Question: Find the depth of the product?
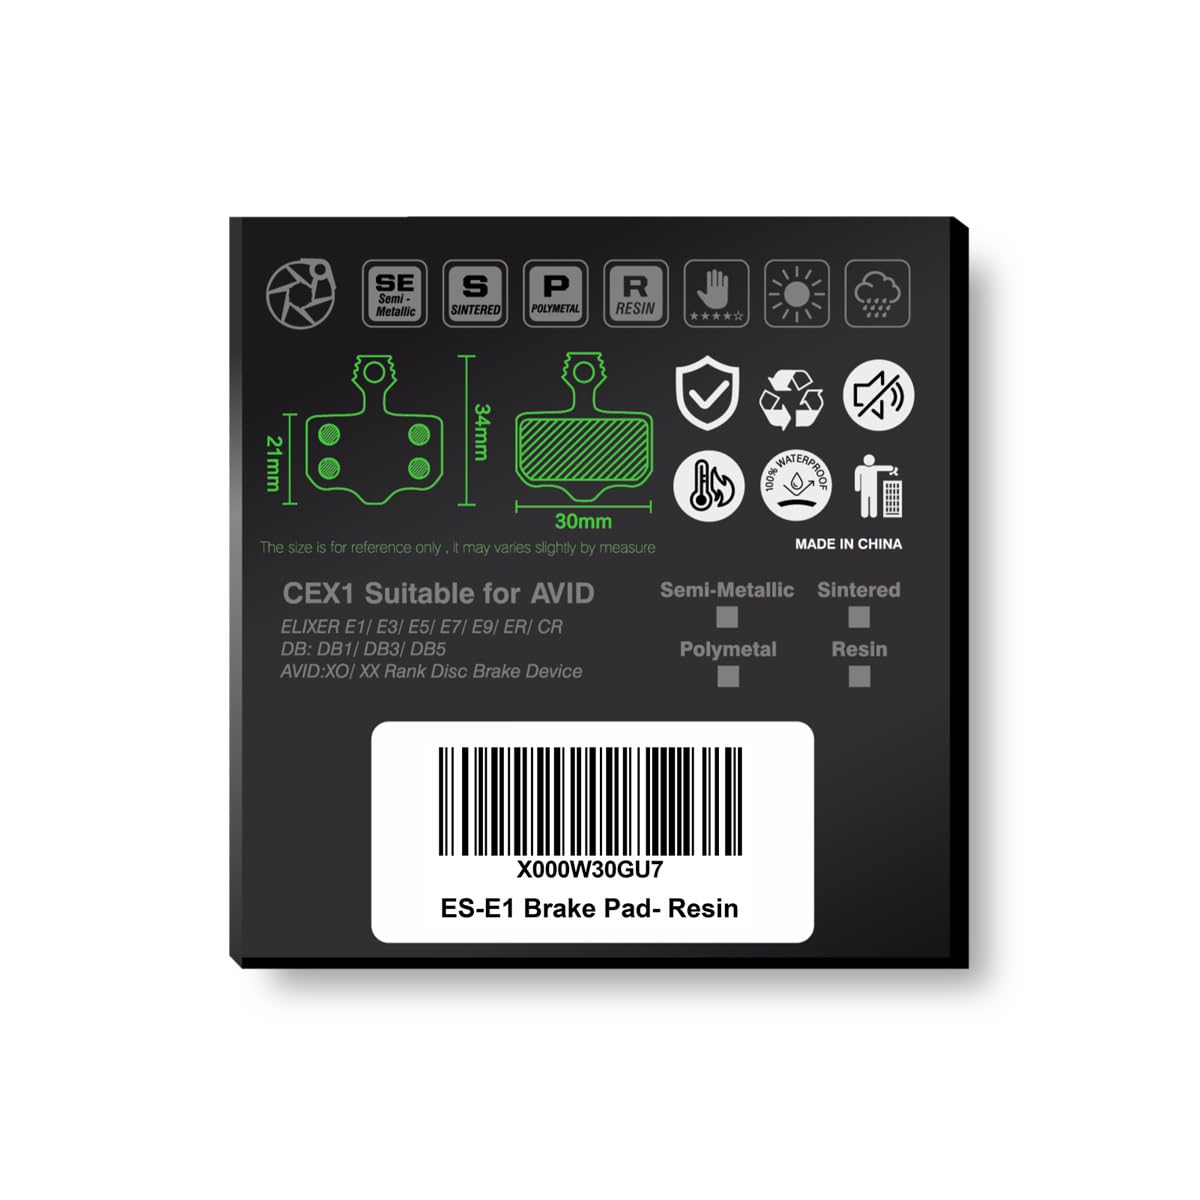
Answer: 30.0 millimetre